Lake Forest, California

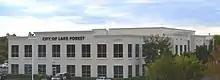
Former Lake Forest City Hall

Marine Corps Air Station El Toro was located from the city of Lake Forest in the city of Irvine. At one time, El Toro was considered a military town, but the city blossomed independently in the 1980s and 1990s before the base closed in 1999.